Answer in natural language. Which point is closer to the camera taking this photo, point A  or point B? Choose between the following options: B or A
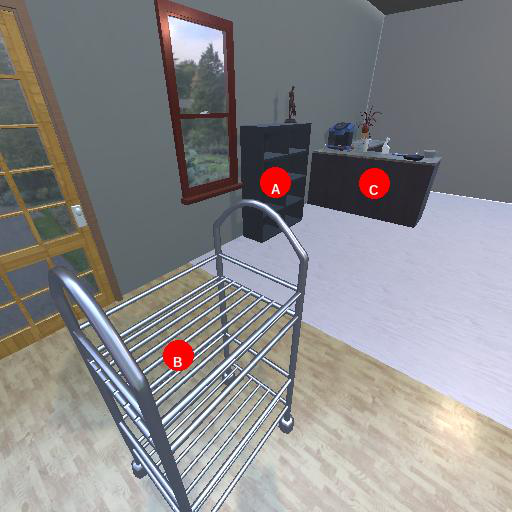
<answer>B</answer>